Rosemary Lane (actress)

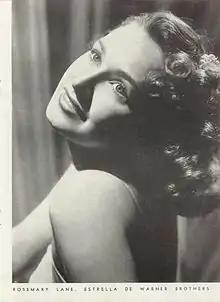
Rosemary Lane in August 1940

Priscilla, Rosemary, and Lola appeared as three of four sisters (the fourth being Gale Page) in "Four Daughters" in 1938; in the similarly themed "Daughters Courageous" in 1939, and in two sequels, "Four Wives" in 1939 and "Four Mothers" in 1941. She also starred in "The Oklahoma Kid" in 1939, playing a 'real girl of the West' who falls in love with James Cagney, while Humphrey Bogart plays the 'real villain'.